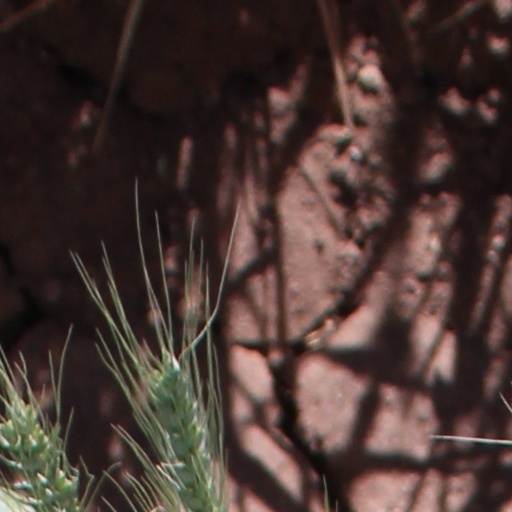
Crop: wheat